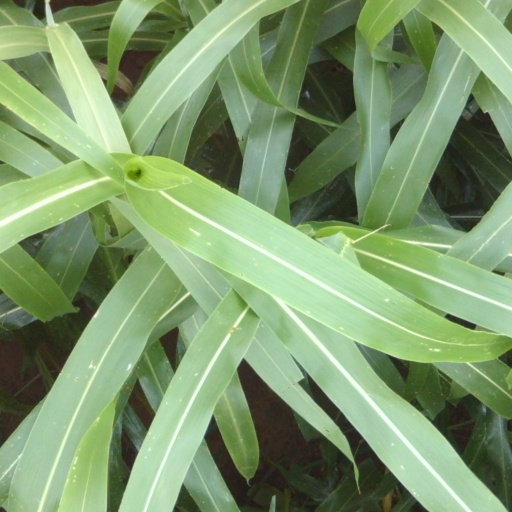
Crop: sorghum